Skorpios

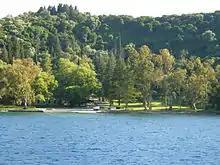
View of the island in July 2007

Skorpios or Scorpios is a private island in the Ionian Sea off the western coast of Greece and just to the east of the island of Lefkada. The 2011 census reported a population of five inhabitants. Administratively it is part of the municipality of Meganisi in Lefkada regional unit.